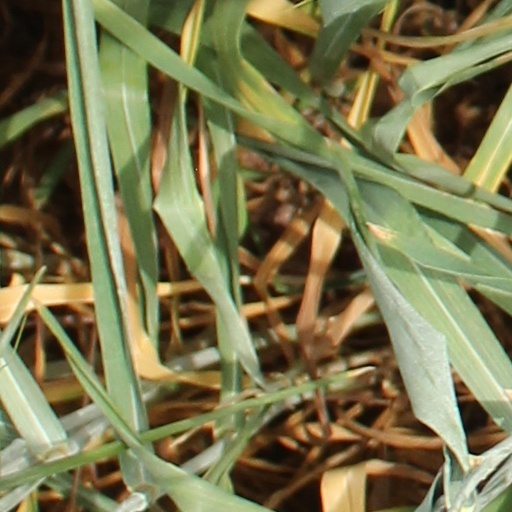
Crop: wheat